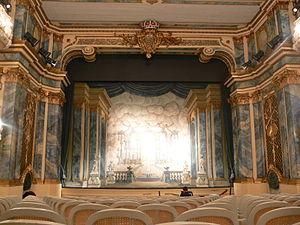
Le château de Schwetzingen est un ancien palais princier à Schwetzingen en Allemagne situé dans le Land de Bade-Wurtemberg, à proximité des villes de Heidelberg et Mannheim.